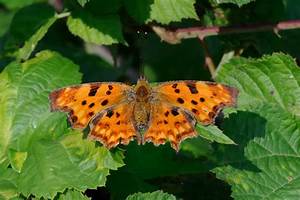
Label: farfalla